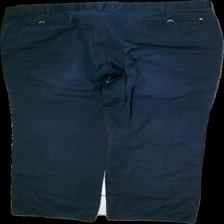
View: back
Type: Trousers
Category: Men
Brand: Meyer
Colors: Blue
Material: 100% cotton
Cut: None
Season: All
Price range: <50
Recommended usage: Export
Comment: W/L 109/87